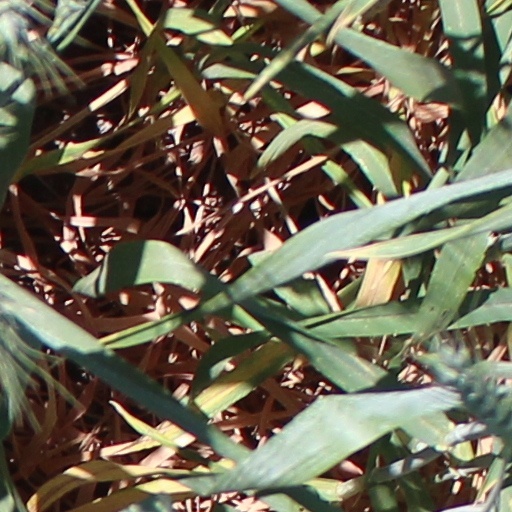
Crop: wheat